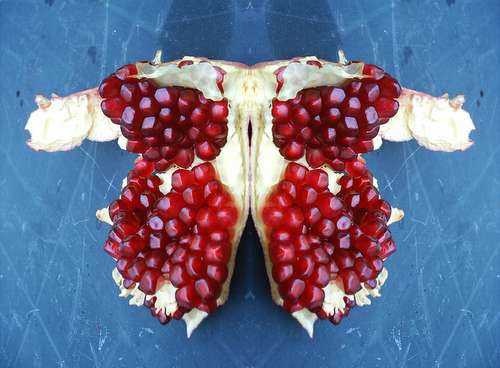
Label: Pomegranate